Ministry of Justice (Spain)

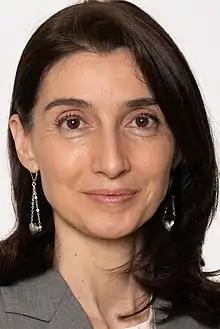
Pilar Llop, most recent Minister of Justice (2021–2023)

In 1812, the name «Secretariat of the Dispatch of Grace and Justice» was changed to «Ministry of Grace and Justice». But in fact, already the Statute of Bayonne of 1808 and the Constitution of 1837 used the term «minister» to refer to the secretaries of the Dispatch, since both terms were used as synonyms until the Royal Decree of 20 September 1851 changed the name of the Secretariat of State and of the Dispatch of Public Works to Ministry of Development, making official the denomination of «ministries» for the former Secretariats of the Dispatch and, consequently, it is definitively called Ministry of Grace and Justice.